Chelford railway station

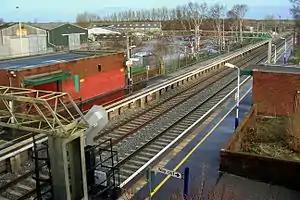
Chelford railway station in 2006

Chelford railway station serves the village of Chelford, in Cheshire, England. It is a stop on the Crewe to Manchester Line, sited north of Crewe.